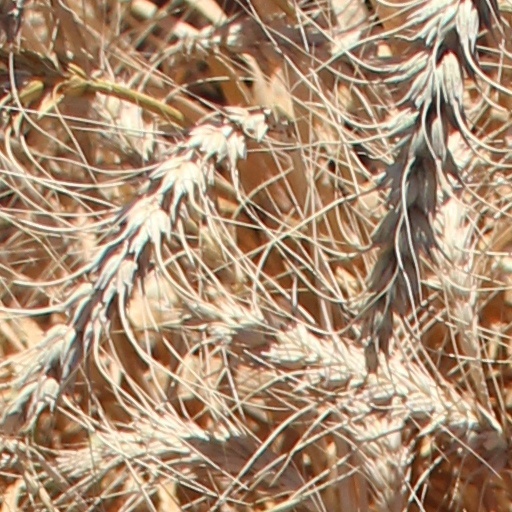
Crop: wheat